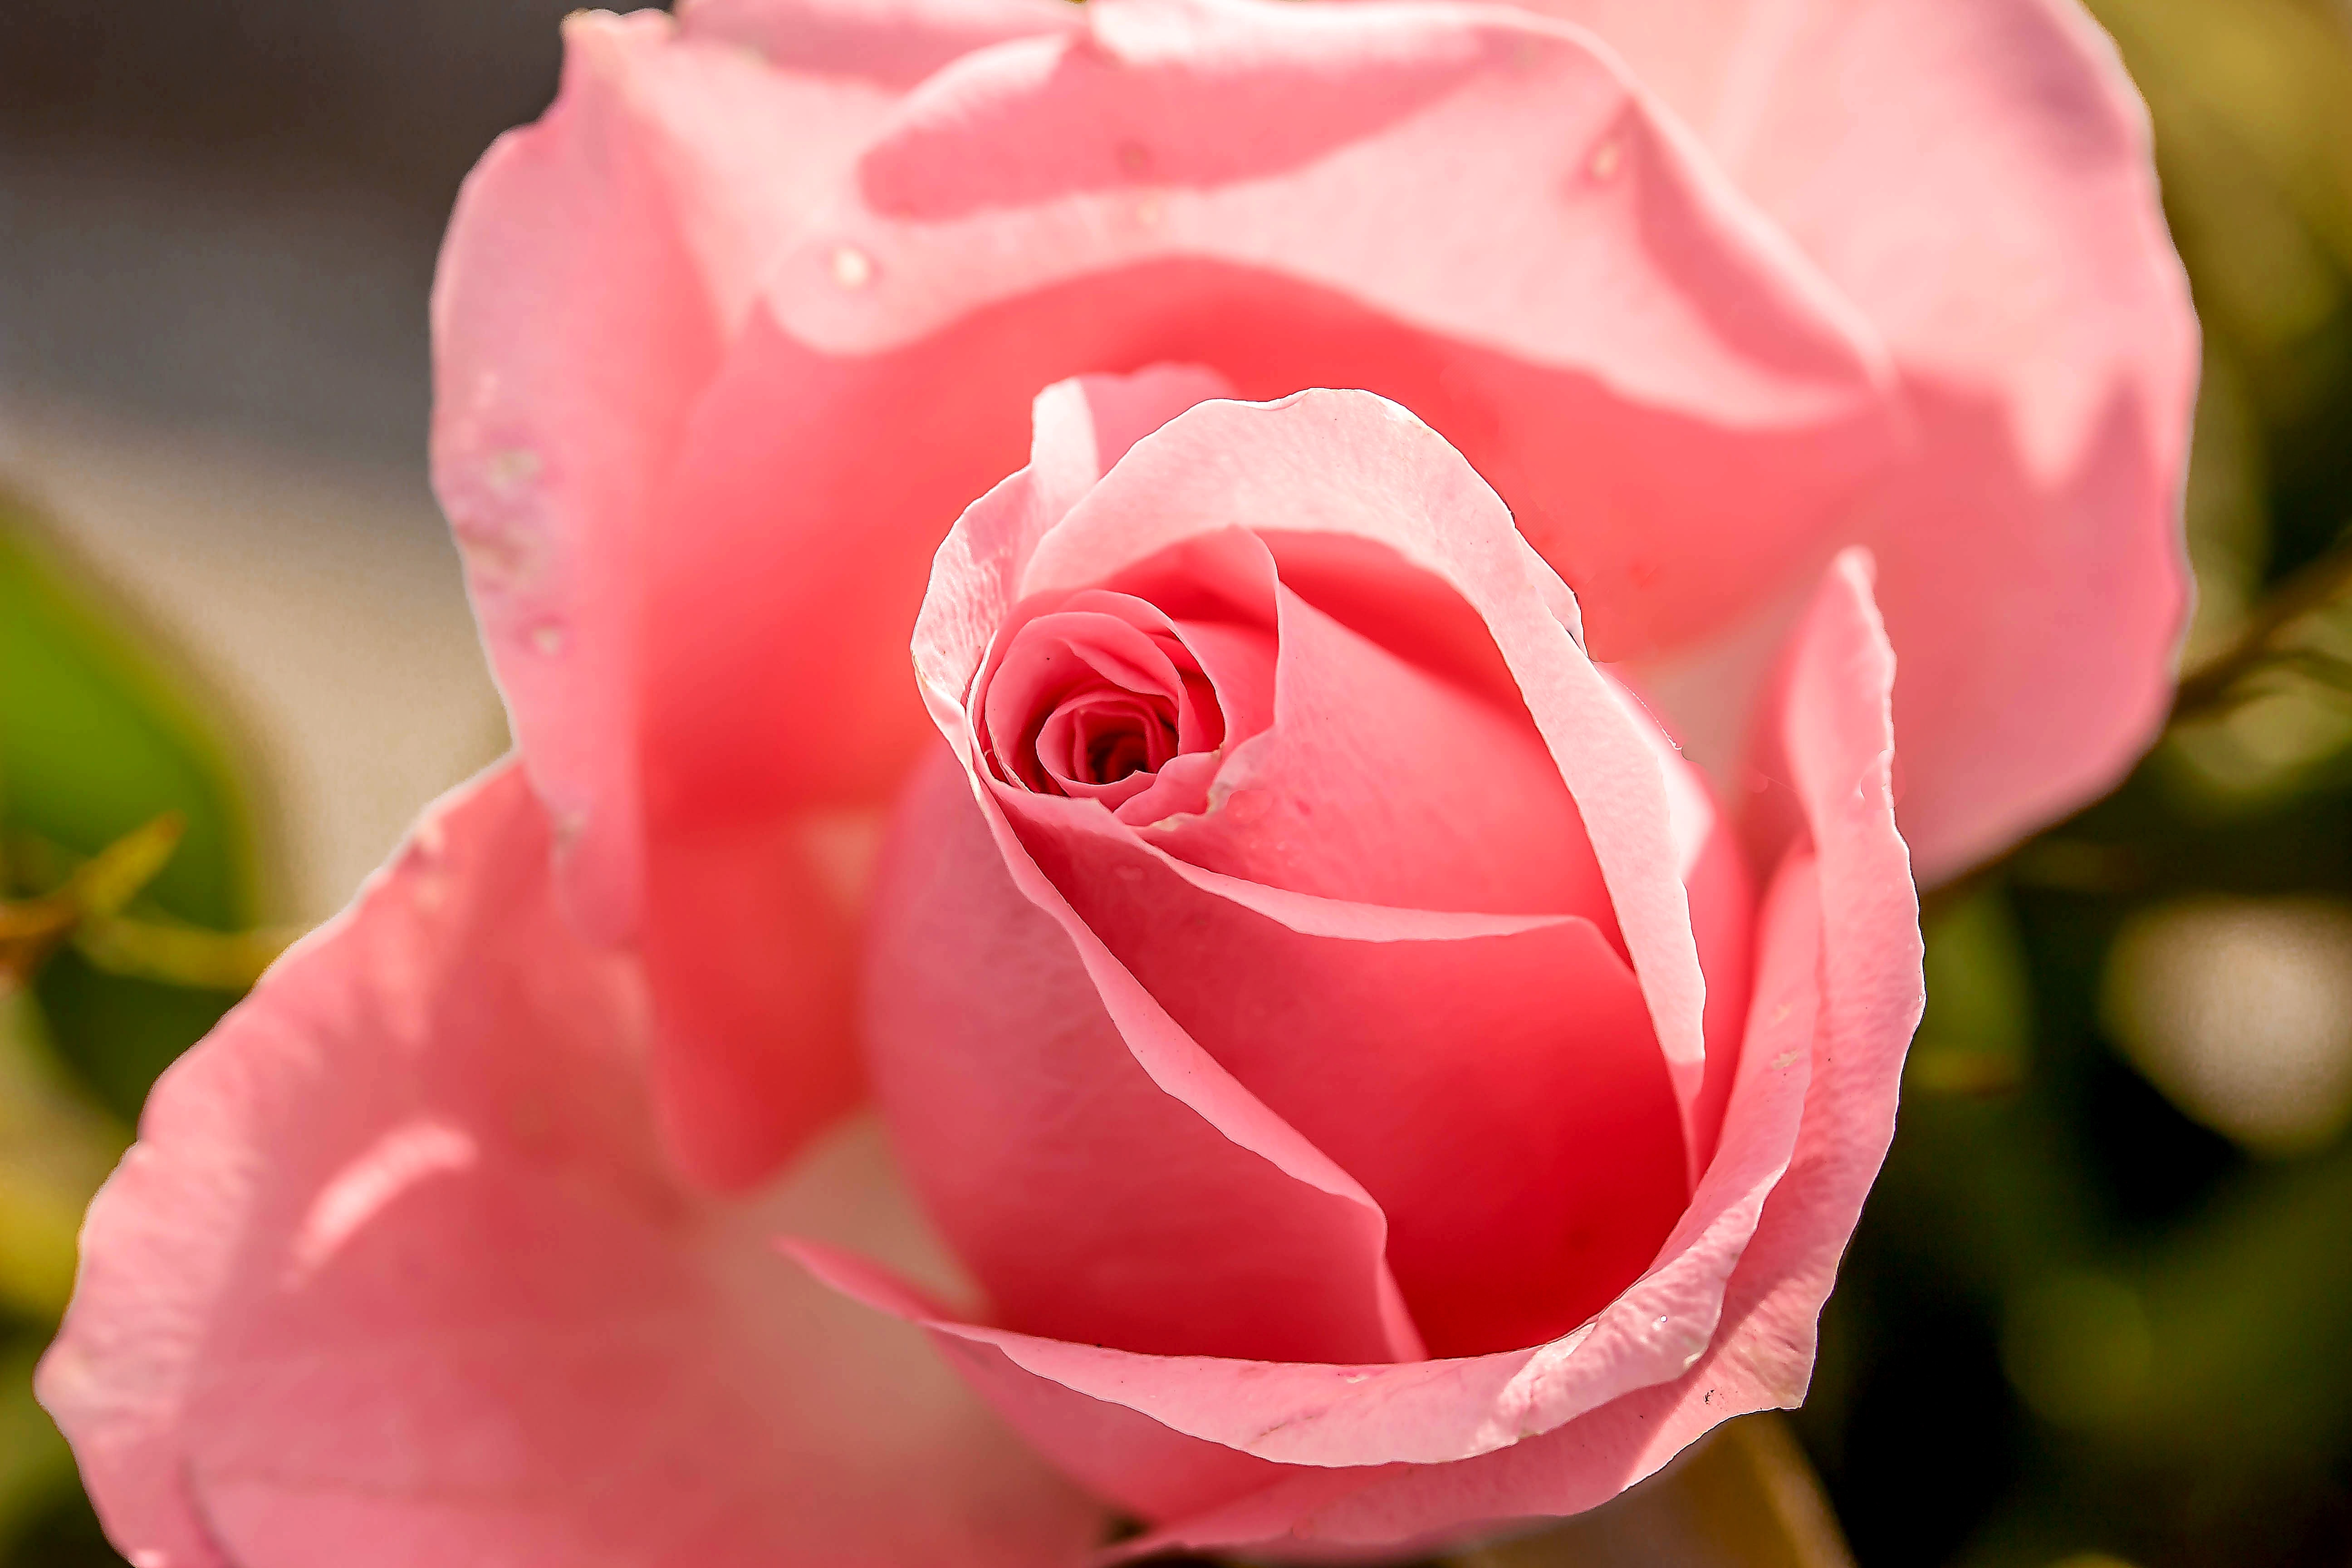
nature, blossom, plant, flower, petal, bloom, summer, rose, red, romance, garden, pink, flowers, close up, floribunda, rose bloom, macro photography, flowering plant, garden roses, rose family, land plant, rosa centifolia, rose order